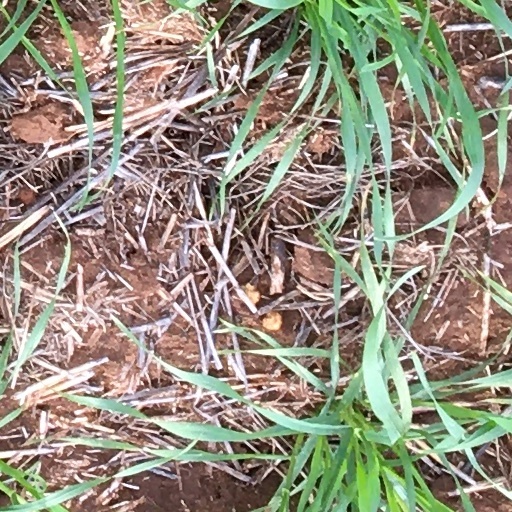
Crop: wheat